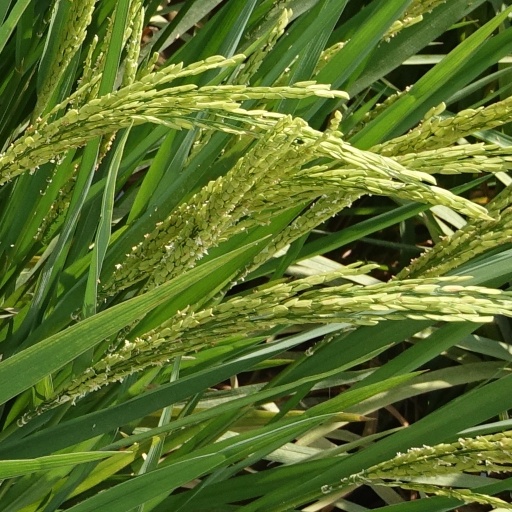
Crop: rice